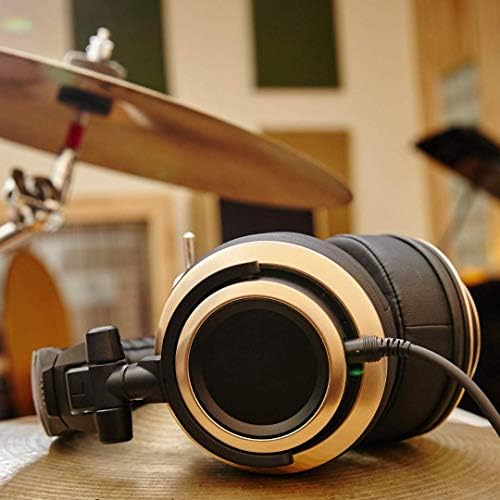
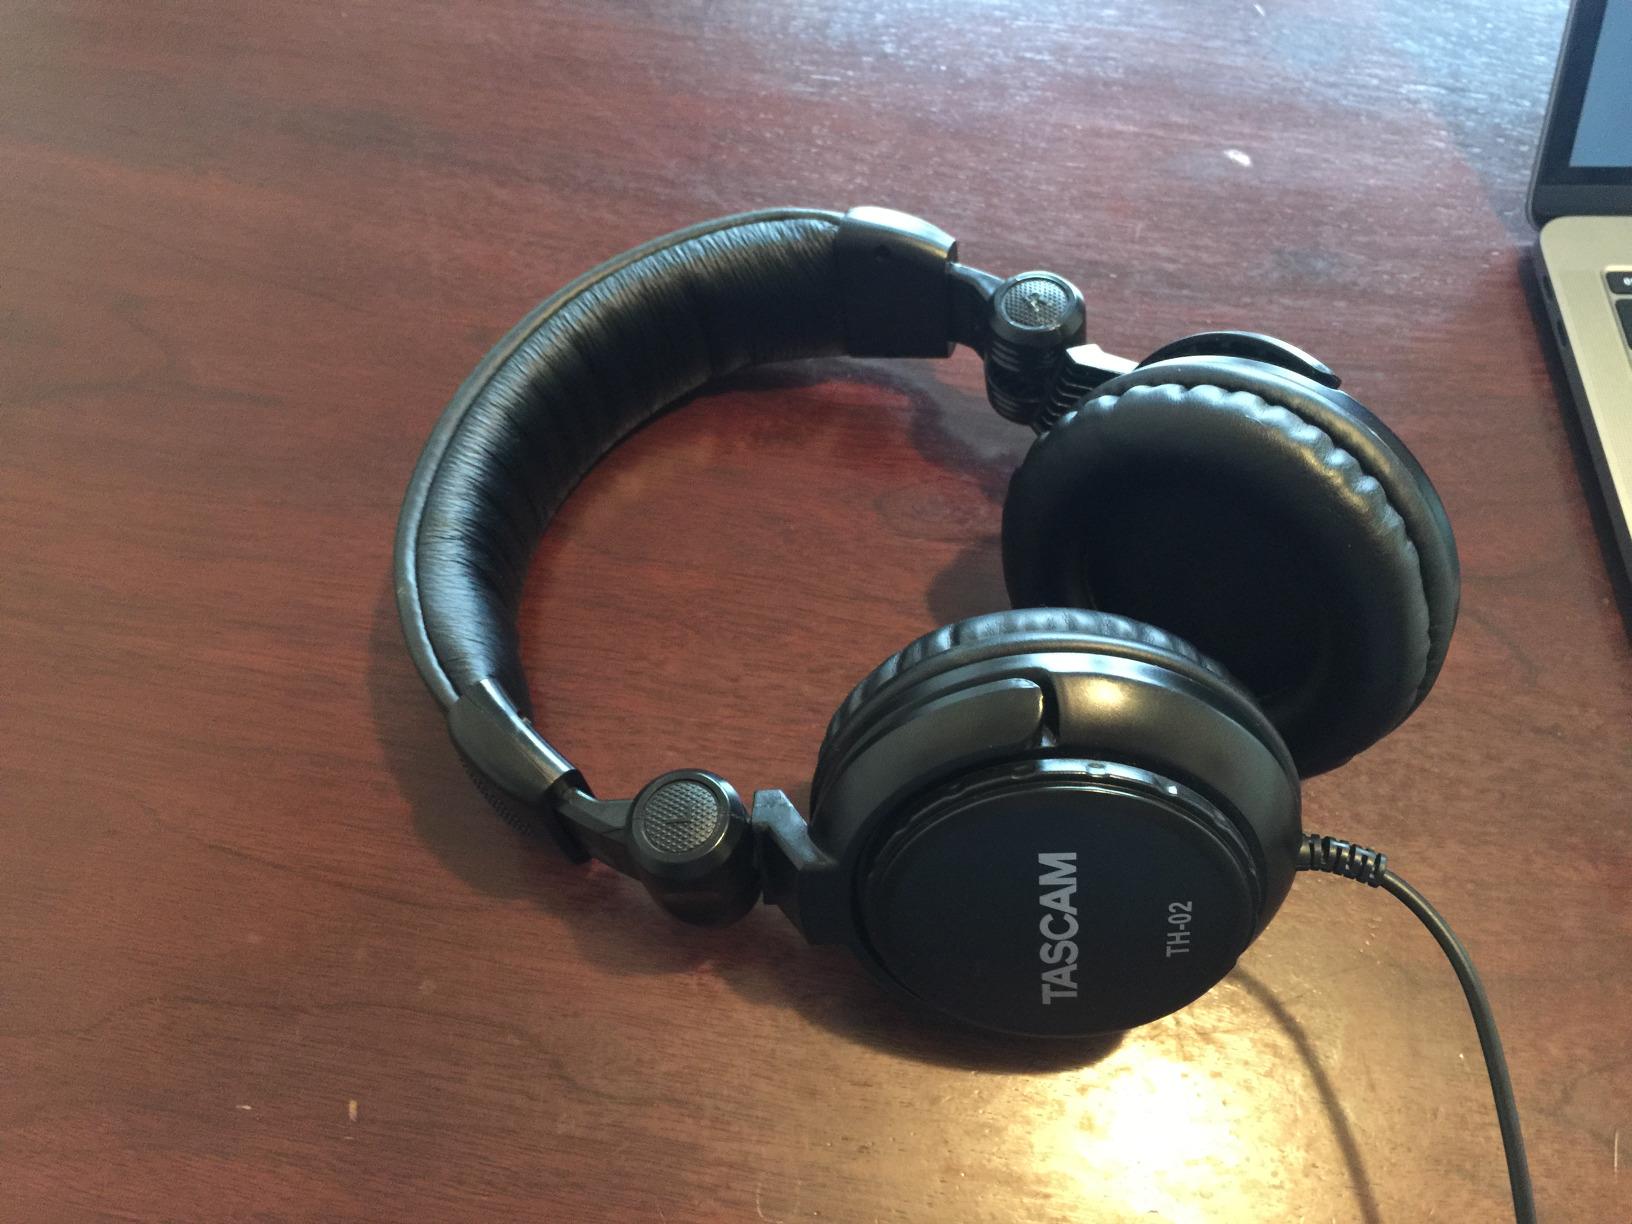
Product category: headphones
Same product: no